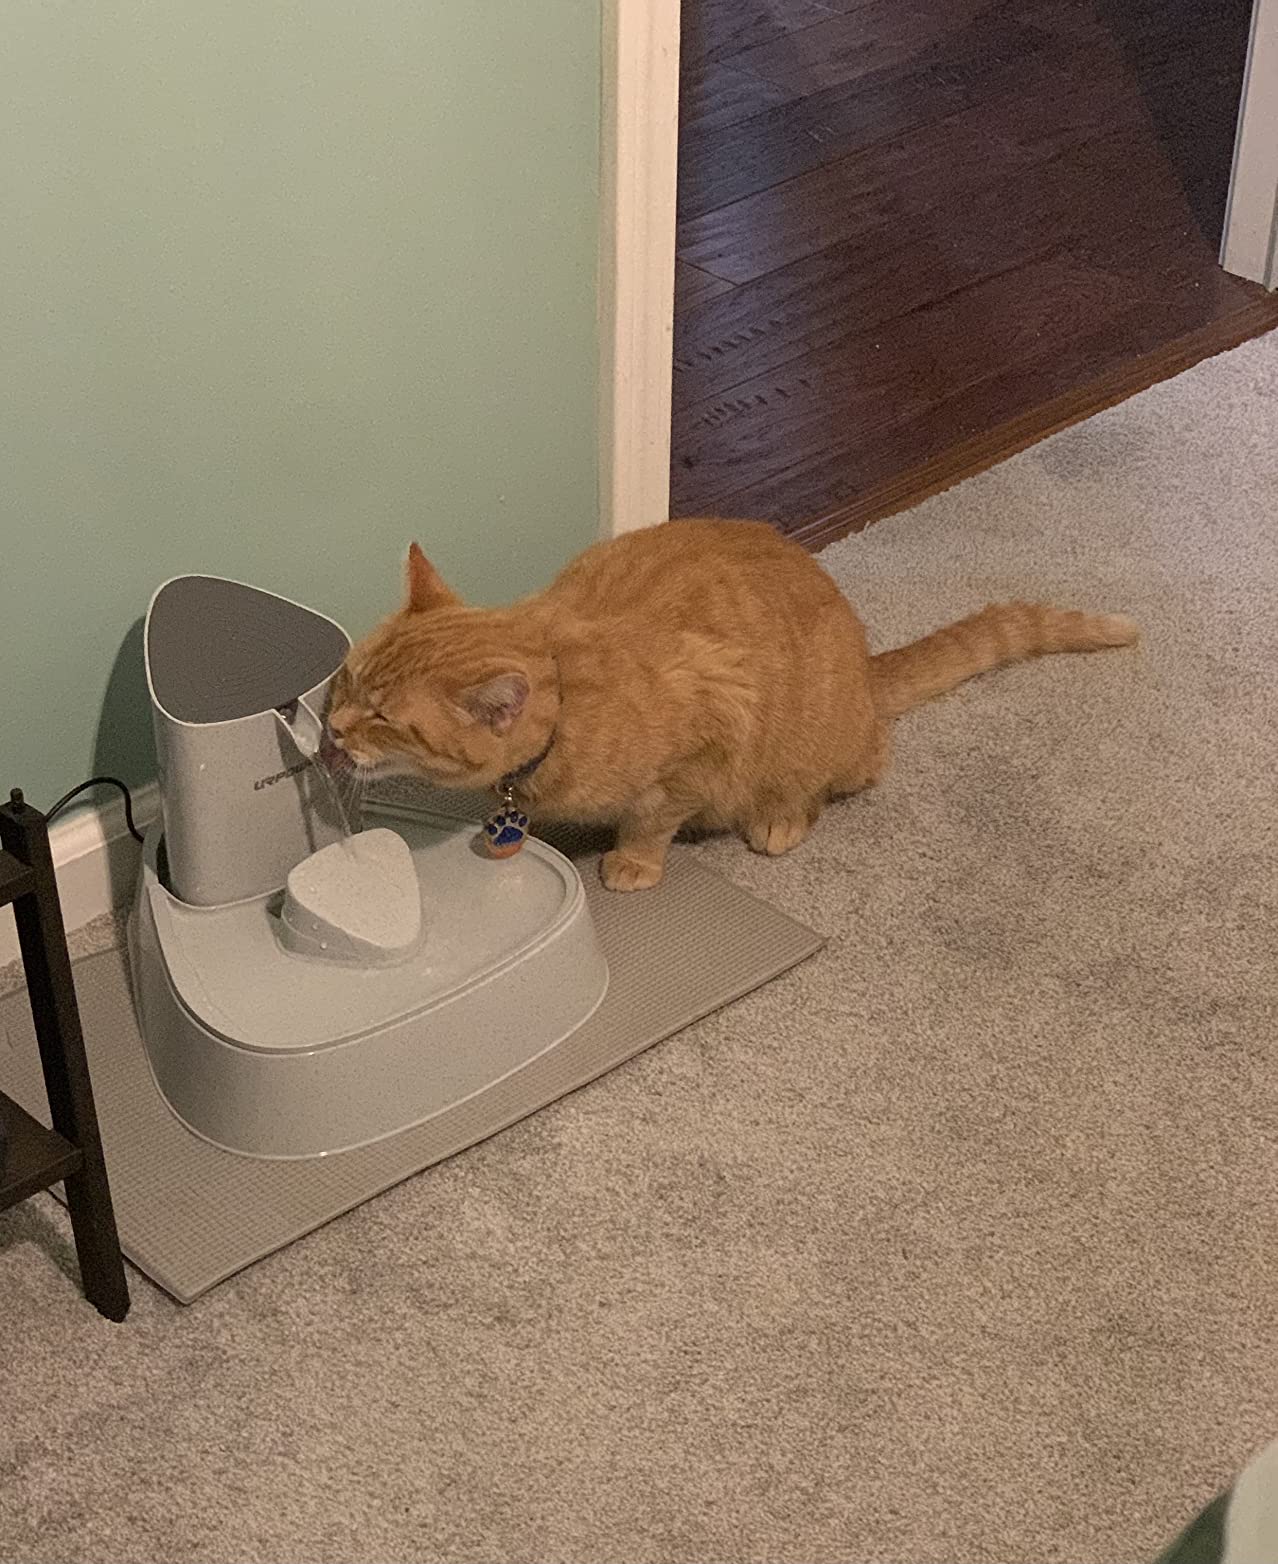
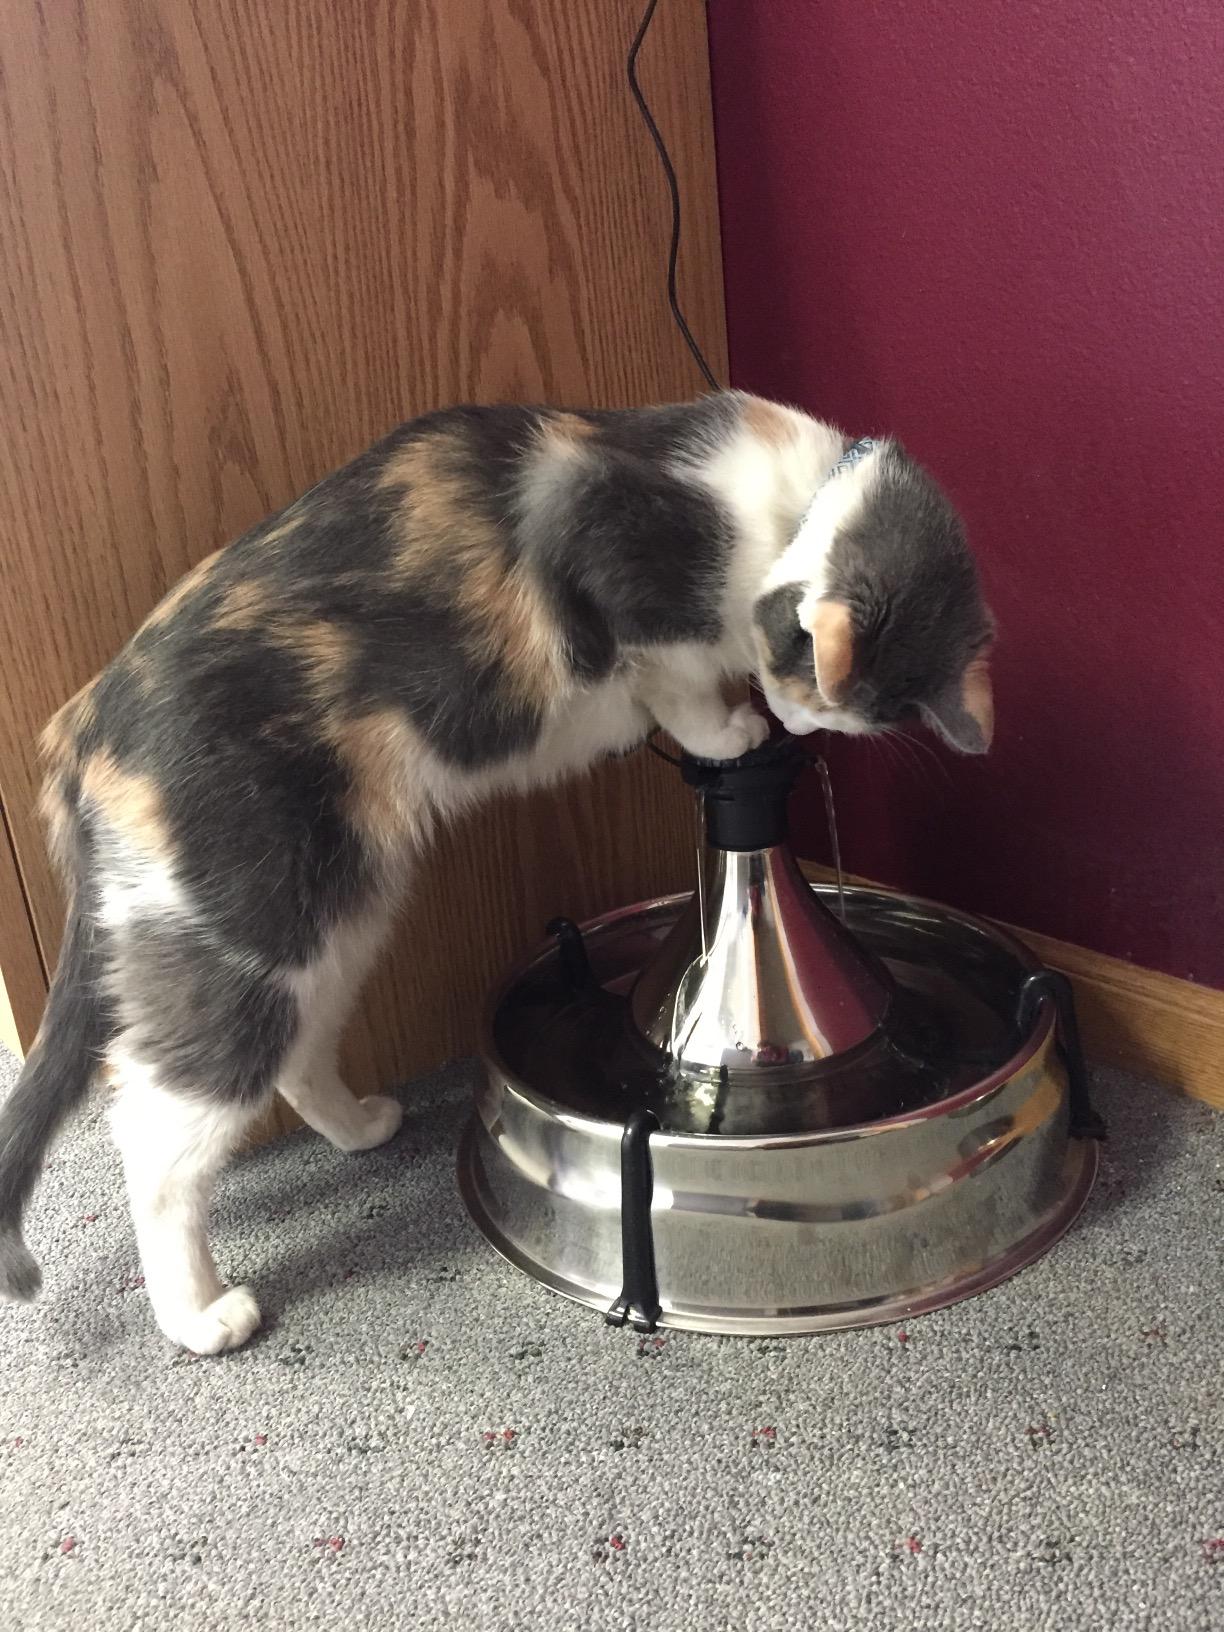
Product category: items_bowl
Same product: no